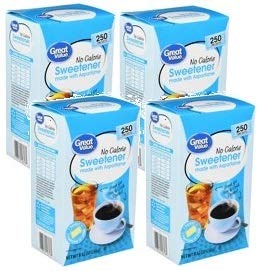
Item Name: Great Value Aspartame Sweetener Packets (Pack of 4)
Value: 4.0
Unit: count

Price: 5.84